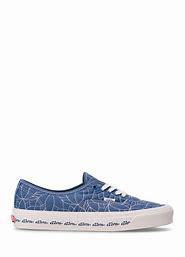
Brand: Vans
Model: UA Authentic 44 DX